Seo Hyun-jin

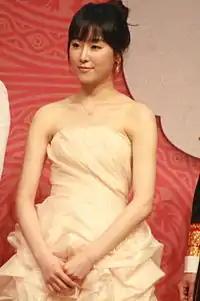
Seo Hyun-jin in 2010

Seo said the character that most resembled her real-life personality was the foodie freelance writer in "Let's Eat 2" (2015), adding that she ""didn't realize how much fun shooting a lively and comedic drama could be."" The drama was Seo's first foray into the romantic-comedy genre. She was reviewed well for the part, to the point that it became a turning-point in her career.